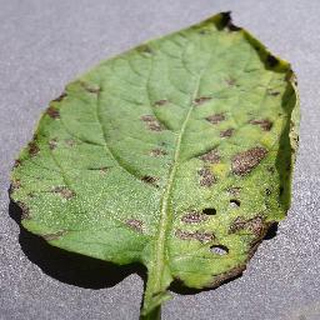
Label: potato_early_blight